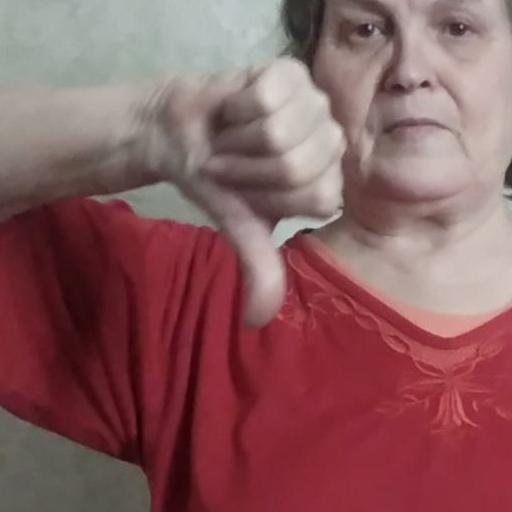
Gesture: dislike